Nathan Fielder

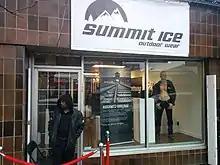
Summit Ice pop-up store in 2017.

In 2015, Fielder founded a not-for-profit company called Summit Ice Apparel. The company produces soft shell jackets while focusing on raising awareness of the Holocaust. The company had close to $500,000 in sales in the first three months, with all profits going to VHEC. As of 2025, Summit Ice Apparel claims to have earned millions in direct support of youth education surrounding "intolerance, racial bias, and genocide."